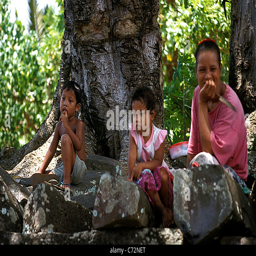
local people at the mysterious lost city